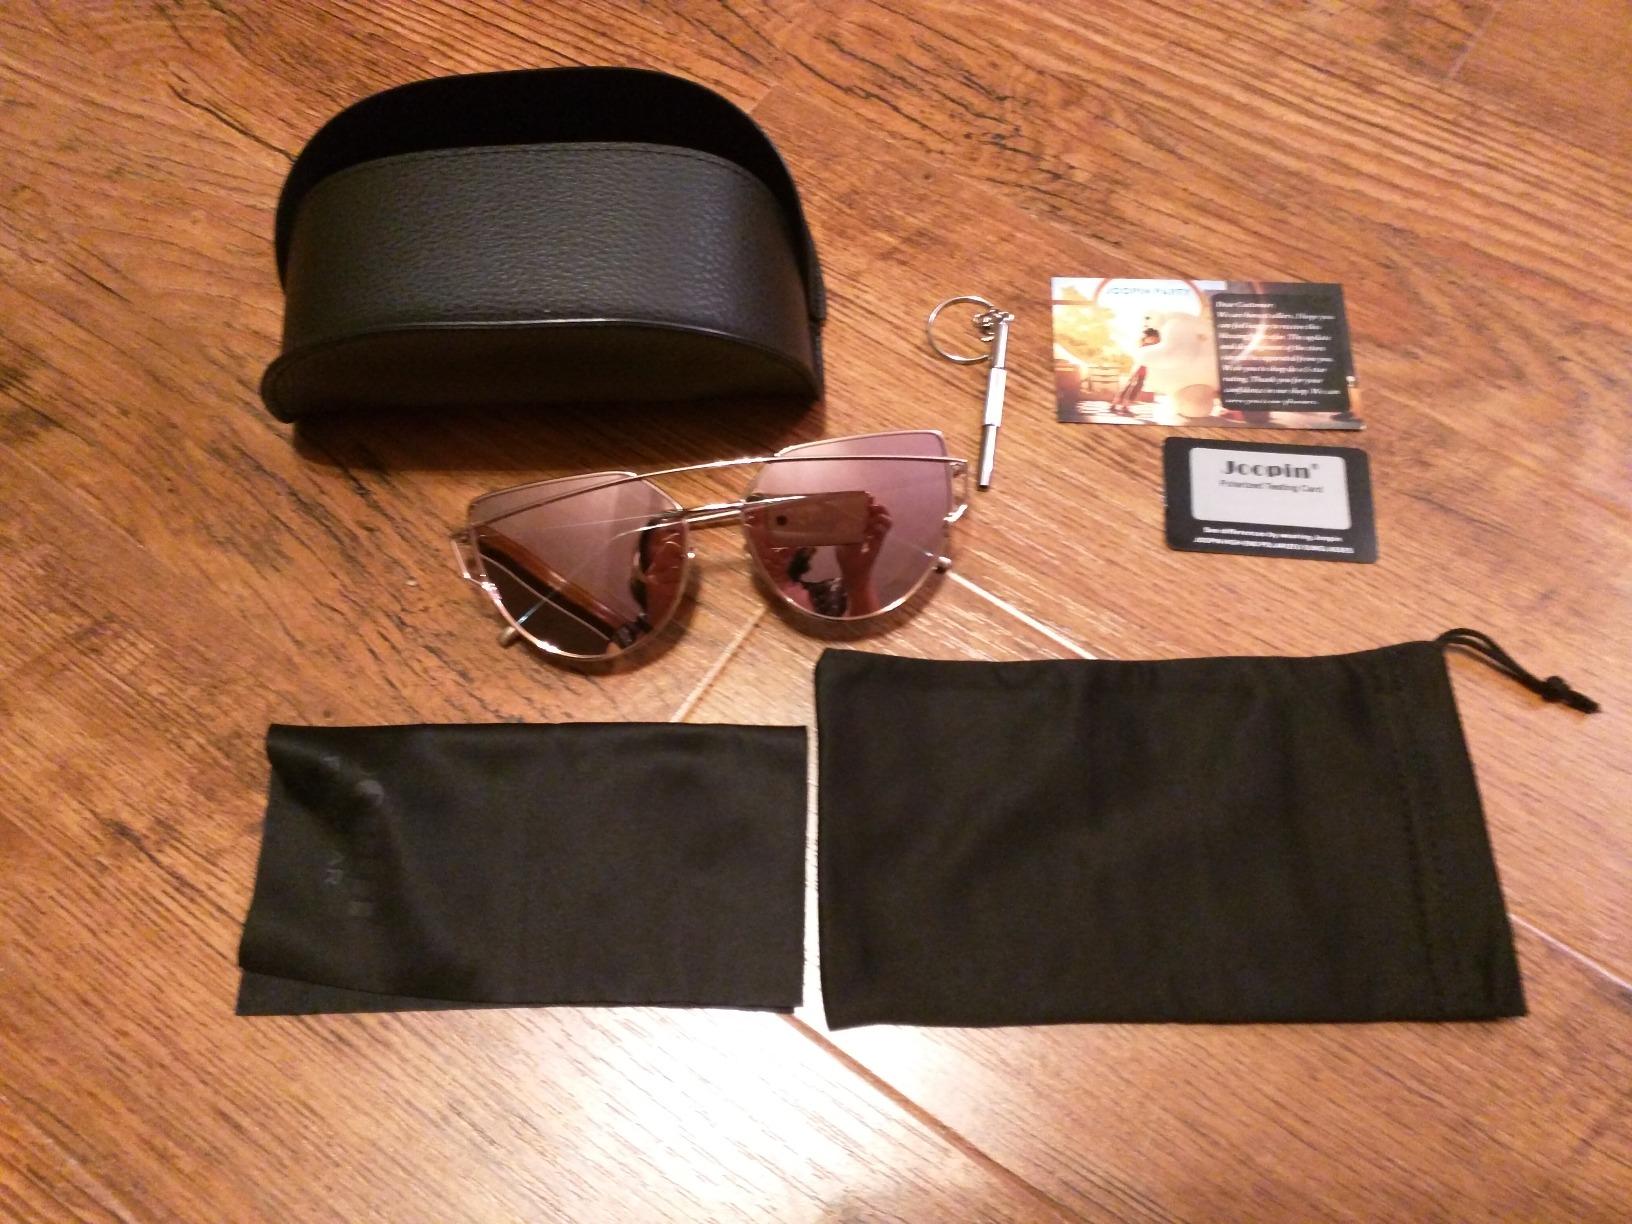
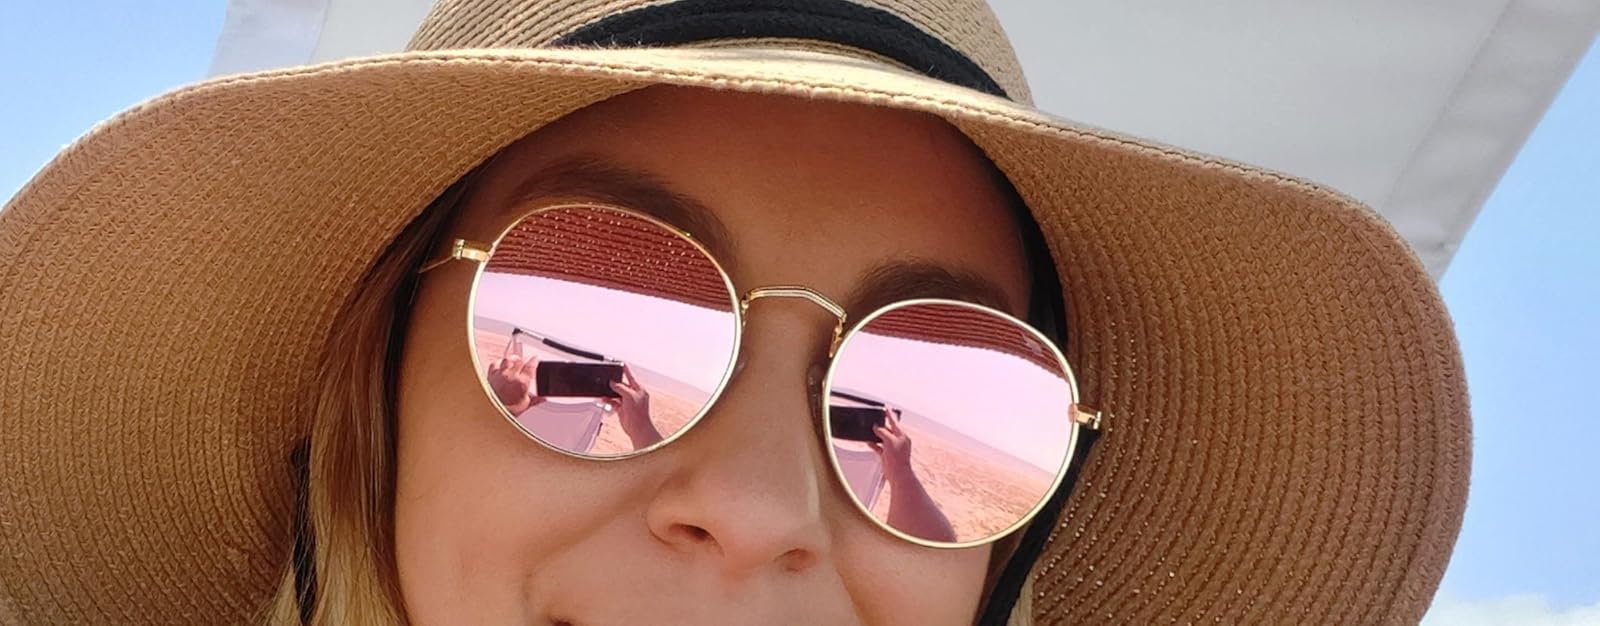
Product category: accessories_sunglasses
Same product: no